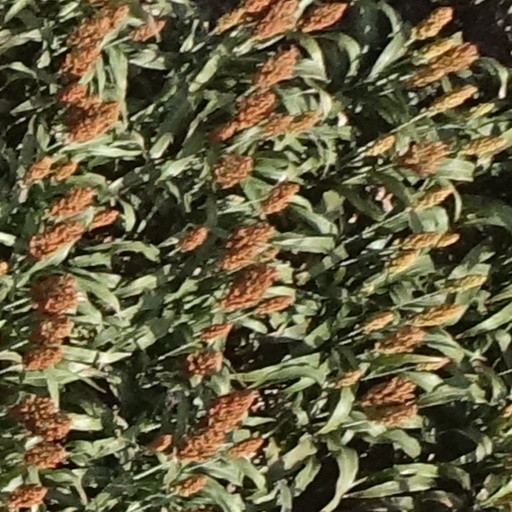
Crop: sorghum